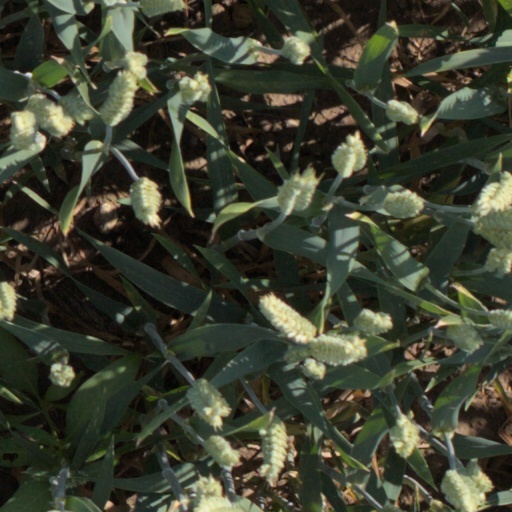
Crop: wheat